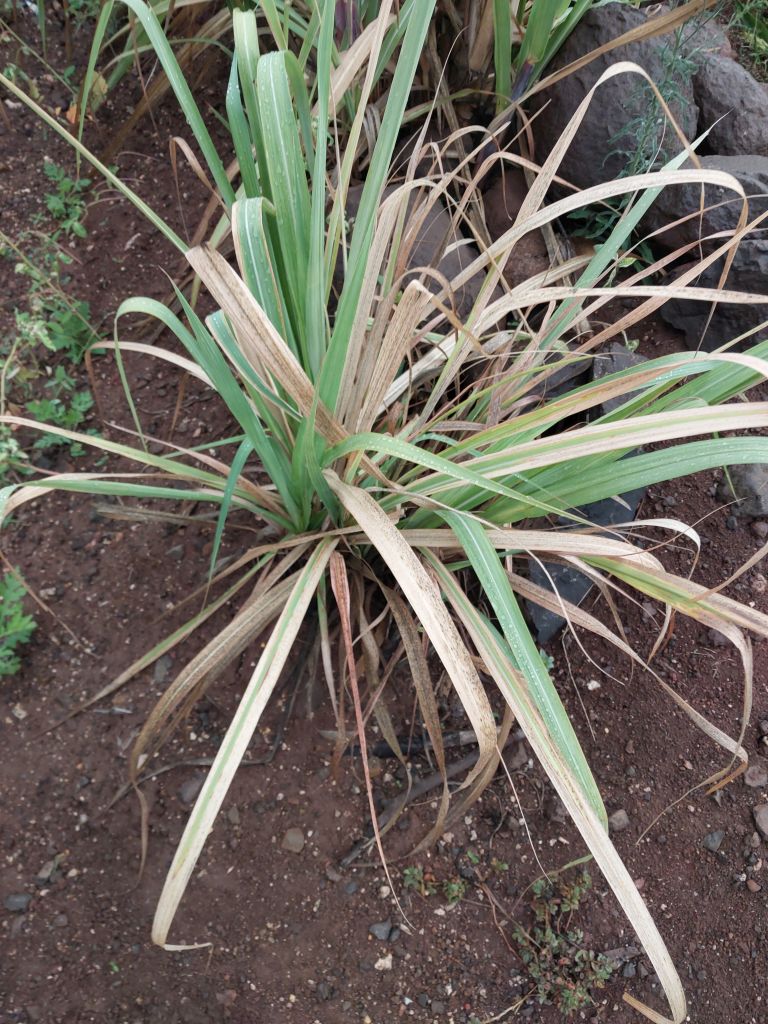
Label: Grassy shoot